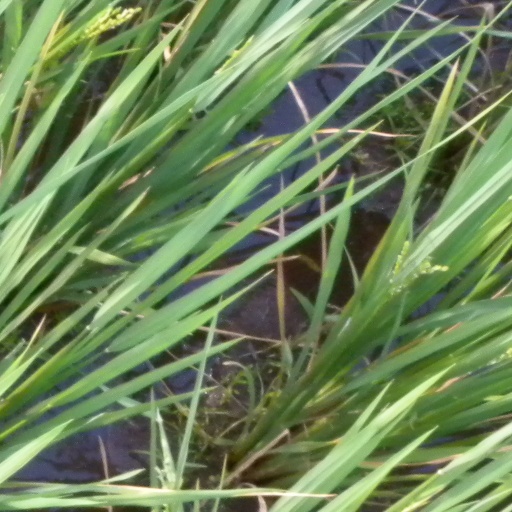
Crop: rice